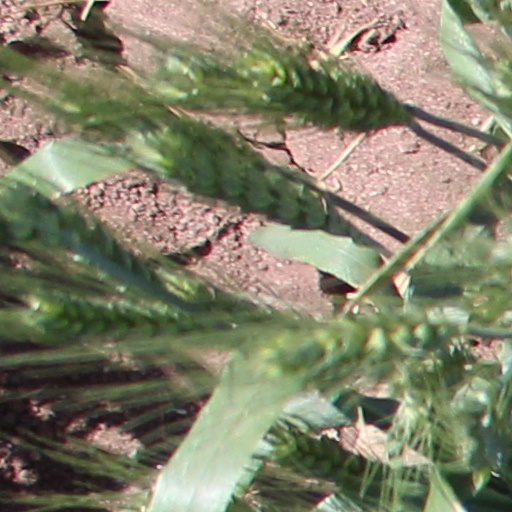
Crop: wheat